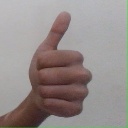
अक्षर: थ